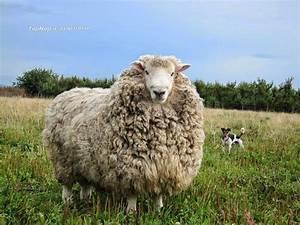
sheep